Bishops and archbishops of Bolnisi

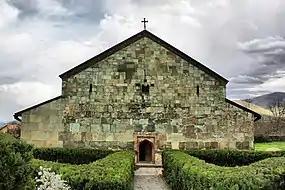
Bolnisi Sioni Cathedral, the oldest extant church building in Georgia and the seat of the bishops of Bolnisi

Bolnisi is a city in the country of Georgia, the capital of Bolnisi district, which has long been the seat of either a bishop or an archbishop.